High-speed rail

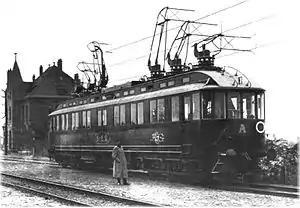
The German 1903 record holder

Multiple definitions for high-speed rail are in use worldwide, with various international organisations and regional bodies establishing different standards. Several countries have also developed their own legal definitions and technical standards for high-speed rail.